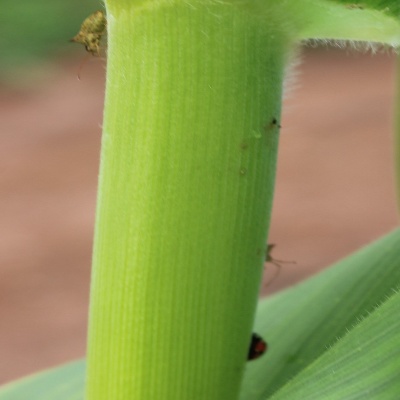
Crop: Maize
Condition: leaf beetle